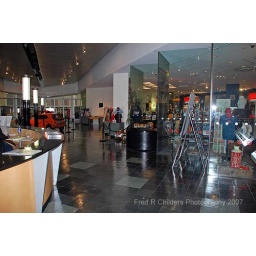
Gift Shop on the right. Exit to parking garage ahead in front of orange car